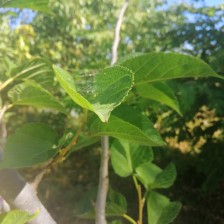
Variety: TaiwanStraberry